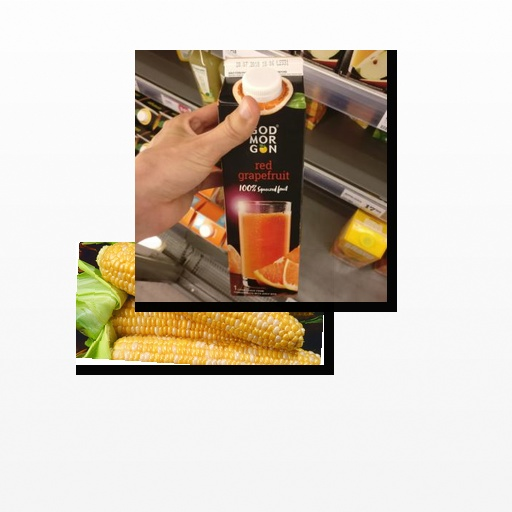
Food items: grapefruit_juice, corn